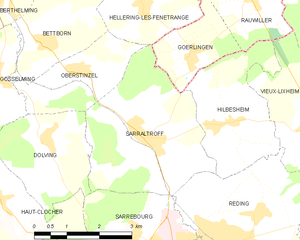
Sarraltroff est une commune française située dans le département de la Moselle en région Grand Est.